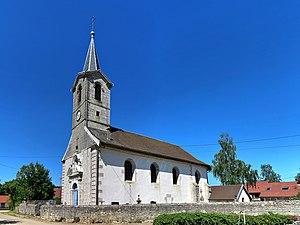
L'église
Villers-Saint-Martin est une commune française située dans le département du Doubs en région Bourgogne-Franche-Comté.